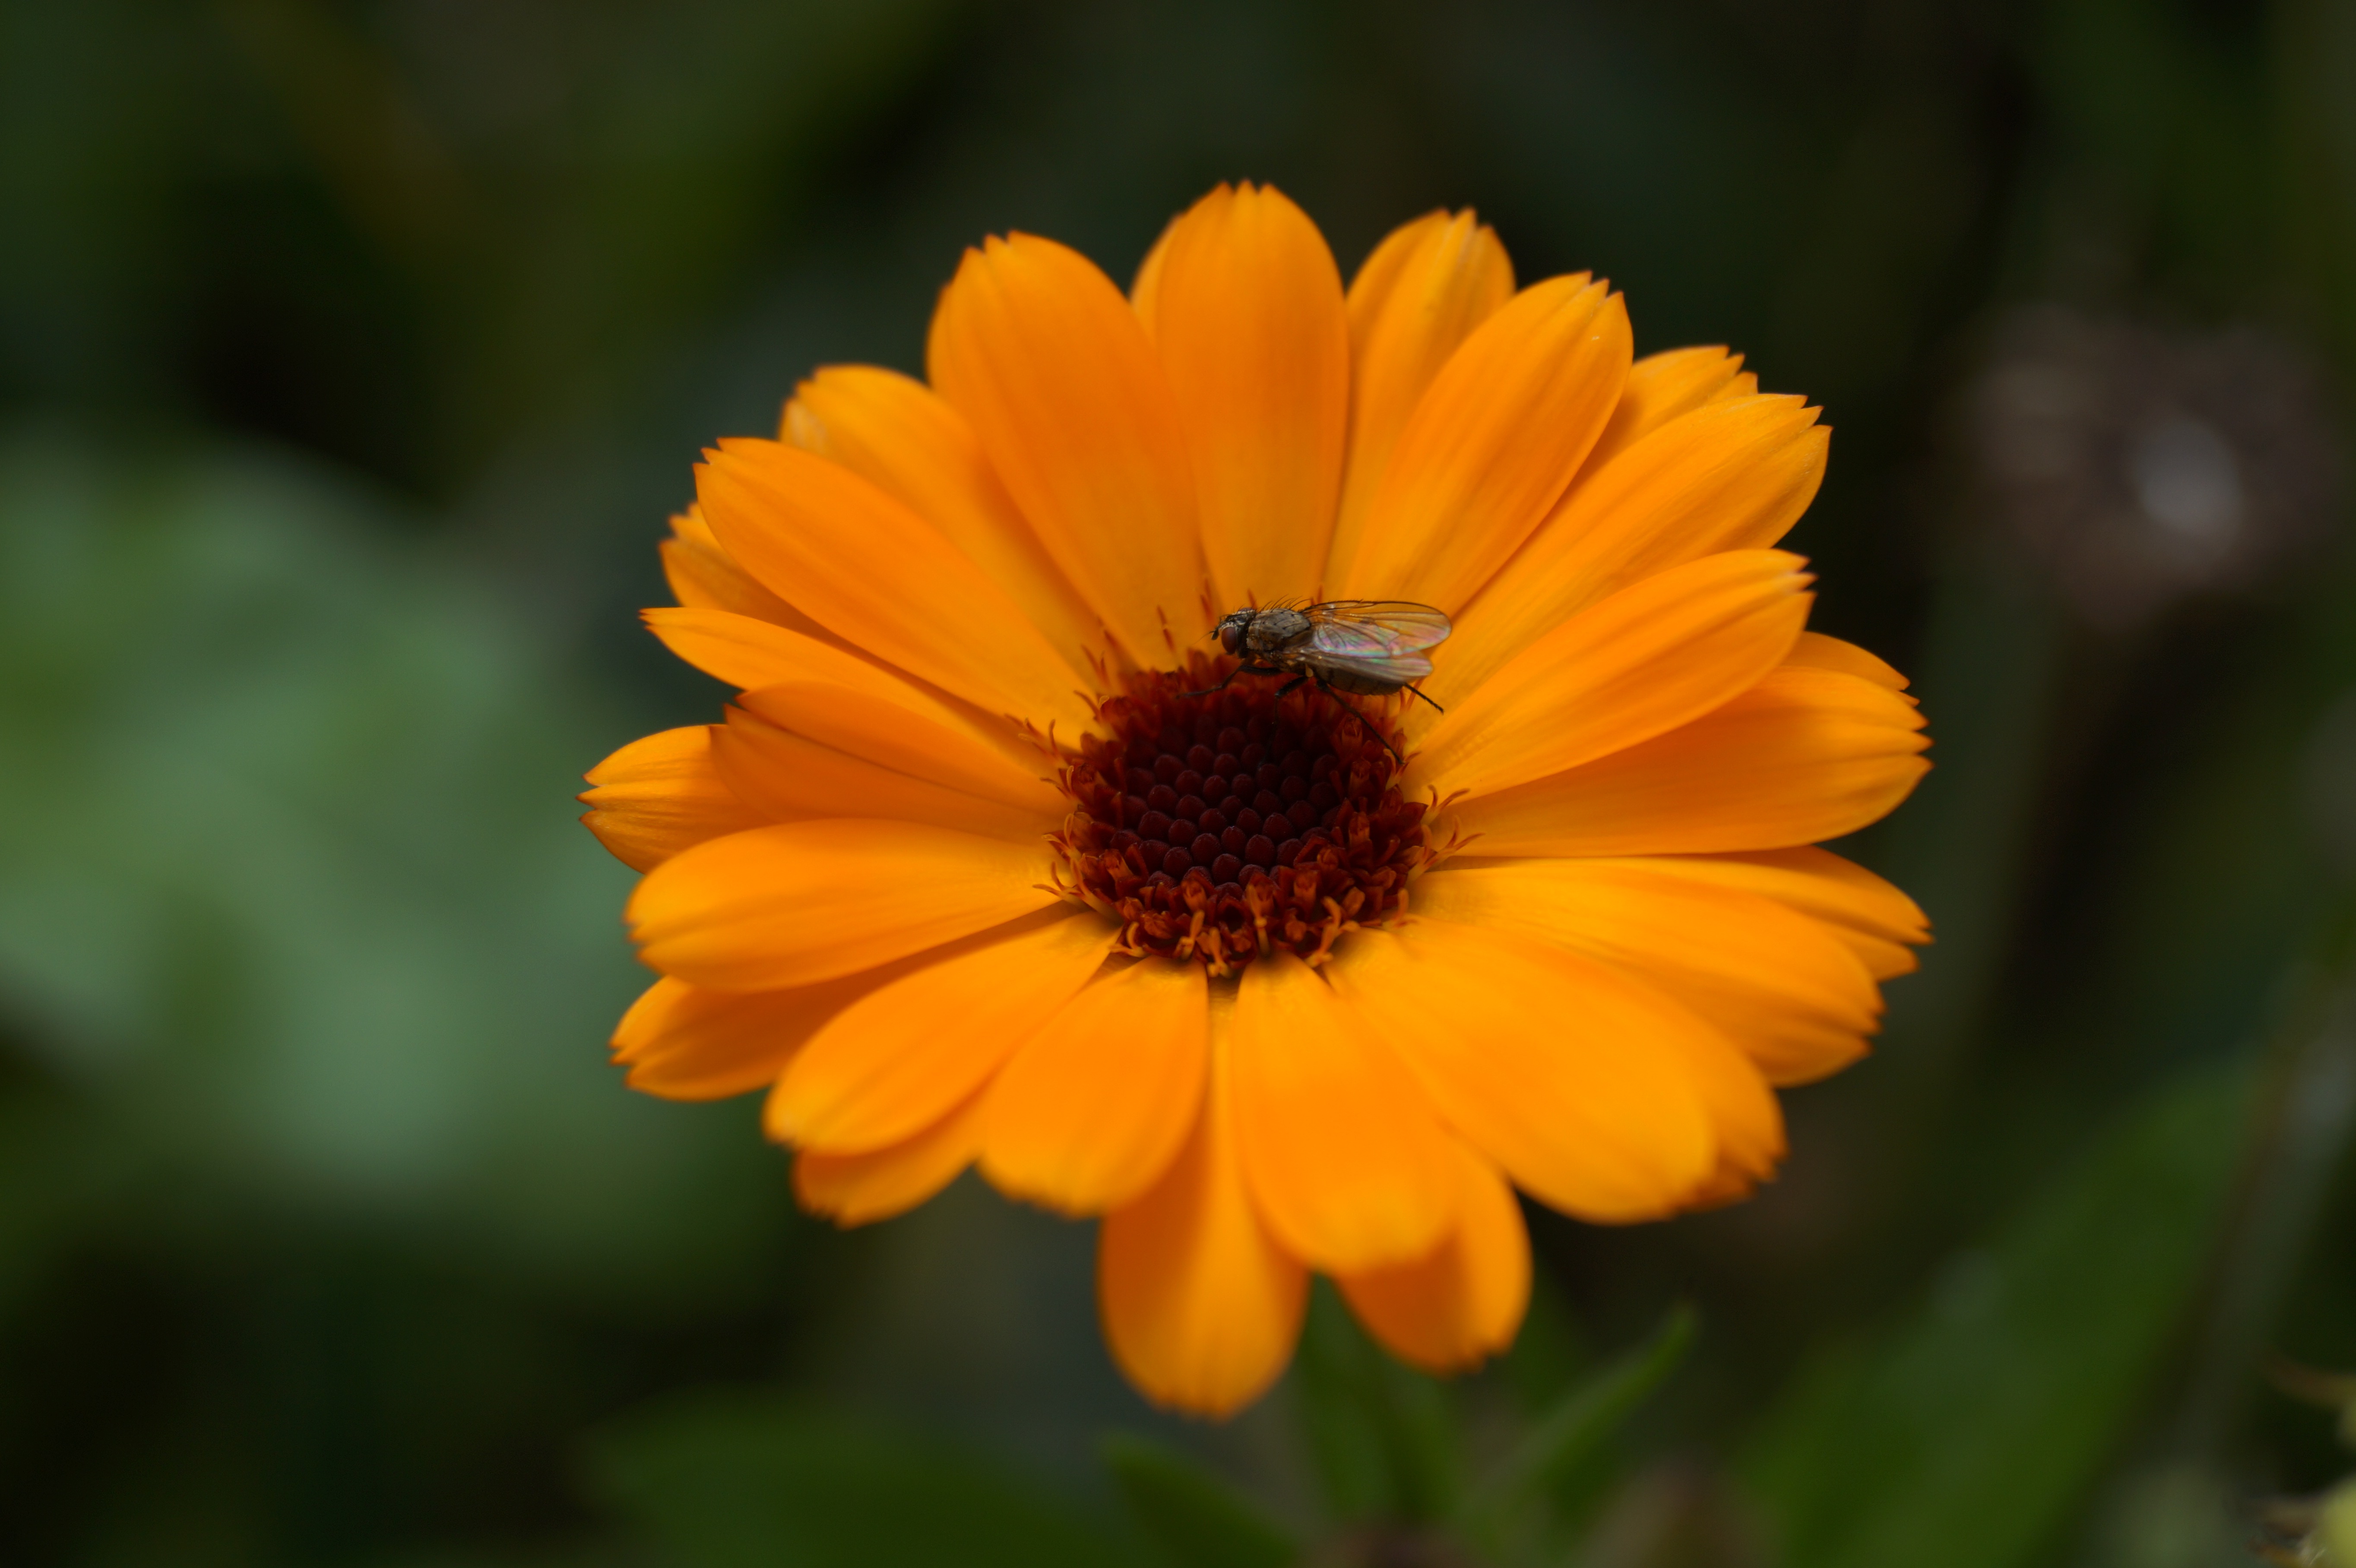
nature, blossom, plant, field, meadow, flower, petal, bloom, fly, herb, insect, botany, yellow, flora, wildflower, close up, nectar, marigold, macro photography, flowering plant, daisy family, calendula, sulfur cosmos, annual plant, plant stem, land plant, fly on flower